Scipio Africanus

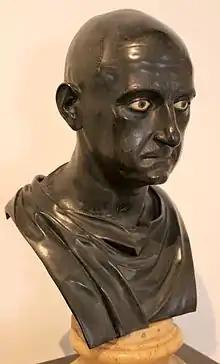
Bronze bust dated mid-first century BC, formerly identified as Scipio Africanus, now thought to portray a priest of Isis

His imperium was prorogued into 205 BC and in that year, he crossed with his men into Africa and besieged Utica before withdrawing and pretending in the winter to negotiate with the Carthaginians. During those pretended negotiations, Scipio mapped out the enemy camps and launched a night attack that was successful in destroying them and killing a large number of the enemy. The armies then fought in the Battle of the Great Plains some time early in the new year (his "imperium" was prorogued until the war's completion) and after capturing Syphax of Numidia, restored Massinissa to the kingdom. The Carthaginians reacted to the defeat by recalling their generals Hannibal and Mago from Italy and launching their fleet against Scipio's to cut off their supply lines. Scipio was forced into a naval battle near Utica, but was able to avert disaster, losing only some sixty transport ships. Another set of peace negotiations occurred, with the Carthaginians eventually agreeing to abandon all territorial claims in the Mediterranean and beyond, limit her rights to expand in Africa, recognize Massinissa's kingdom, give up all but twenty of her ships, and pay a war indemnity. However, during the negotiations, the Carthaginians – suffering from starvation – attacked a Roman food convoy, leading to protests to be sent and envoys exchanged.